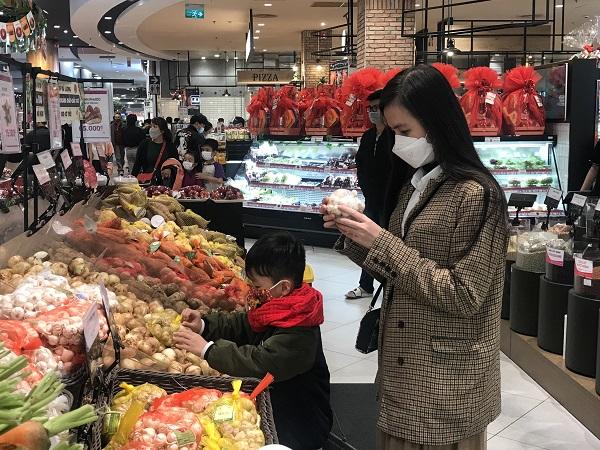
cô gái đang cầm trên tay gói củ tỏi